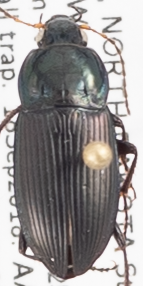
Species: Poecilus lucublandus
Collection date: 2018-09-18
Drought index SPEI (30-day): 0.646
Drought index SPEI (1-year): -0.004
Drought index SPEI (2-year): -0.46